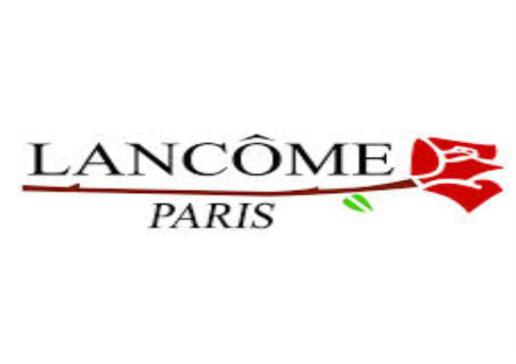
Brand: lancome
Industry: Necessities